InterVarsity Christian Fellowship

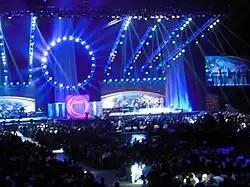
The opening plenary session at Urbana 12, InterVarsity's 2012 Student Missions Conference, in the Edward Jones Dome in St. Louis

Of the 772 campuses where InterVarsity is present, many have multiple chapters which might focus individually on Greek life students, international students, nursing students, graduate students, athletes, artists, and members of ethnic minorities, or be more generalized depending on the campus. These include 71 ethnic-specific chapters ministering to Blacks, Asians, Native Americans, Filipinos, and Latinos. Of the 34,750 active InterVarsity students, 15,198, or 44%, identify themselves as ethnic minority or multiracial students.